Eumachia

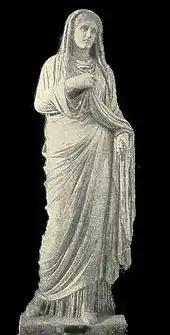
The statue erected in honor of Eumachia at Pompeii

Eumachia (1st century AD) was a Roman business entrepreneur and priestess. She served as the public priestess of Venus Pompeiana in Pompeii as well as the matron of the Fullers guild. She is known primarily from inscriptions on a large public building which she financed and dedicated to Pietas and Concordia Augusta.